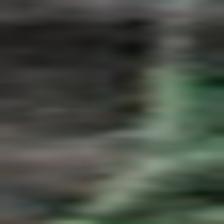
Label: single